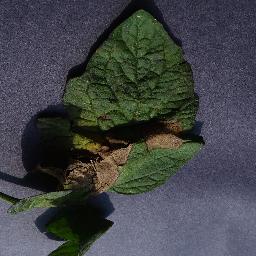
Label: Tomato___Late_blight